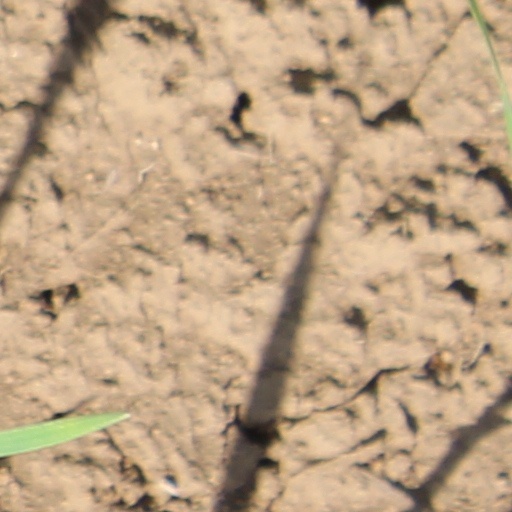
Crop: wheat